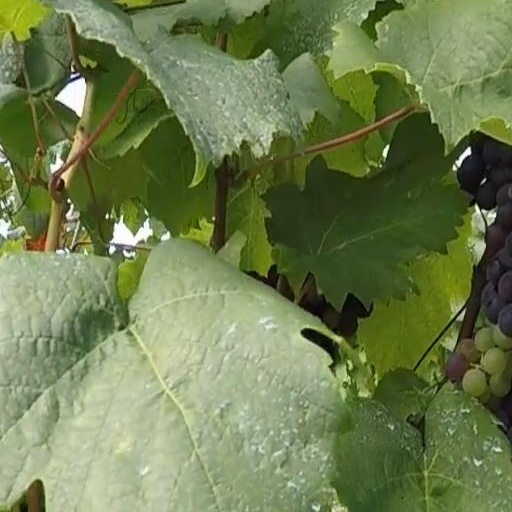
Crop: grape